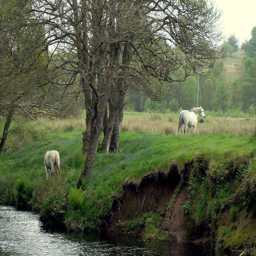
A couple of white horses grazing on grass next to a river.
Two white horses, one grazing along the river, the other watching something in the distance.
Two white horses in a green field near a river.
A pair of horses standing next to a hill leading to a body of water.
a couple of horses on a grass field